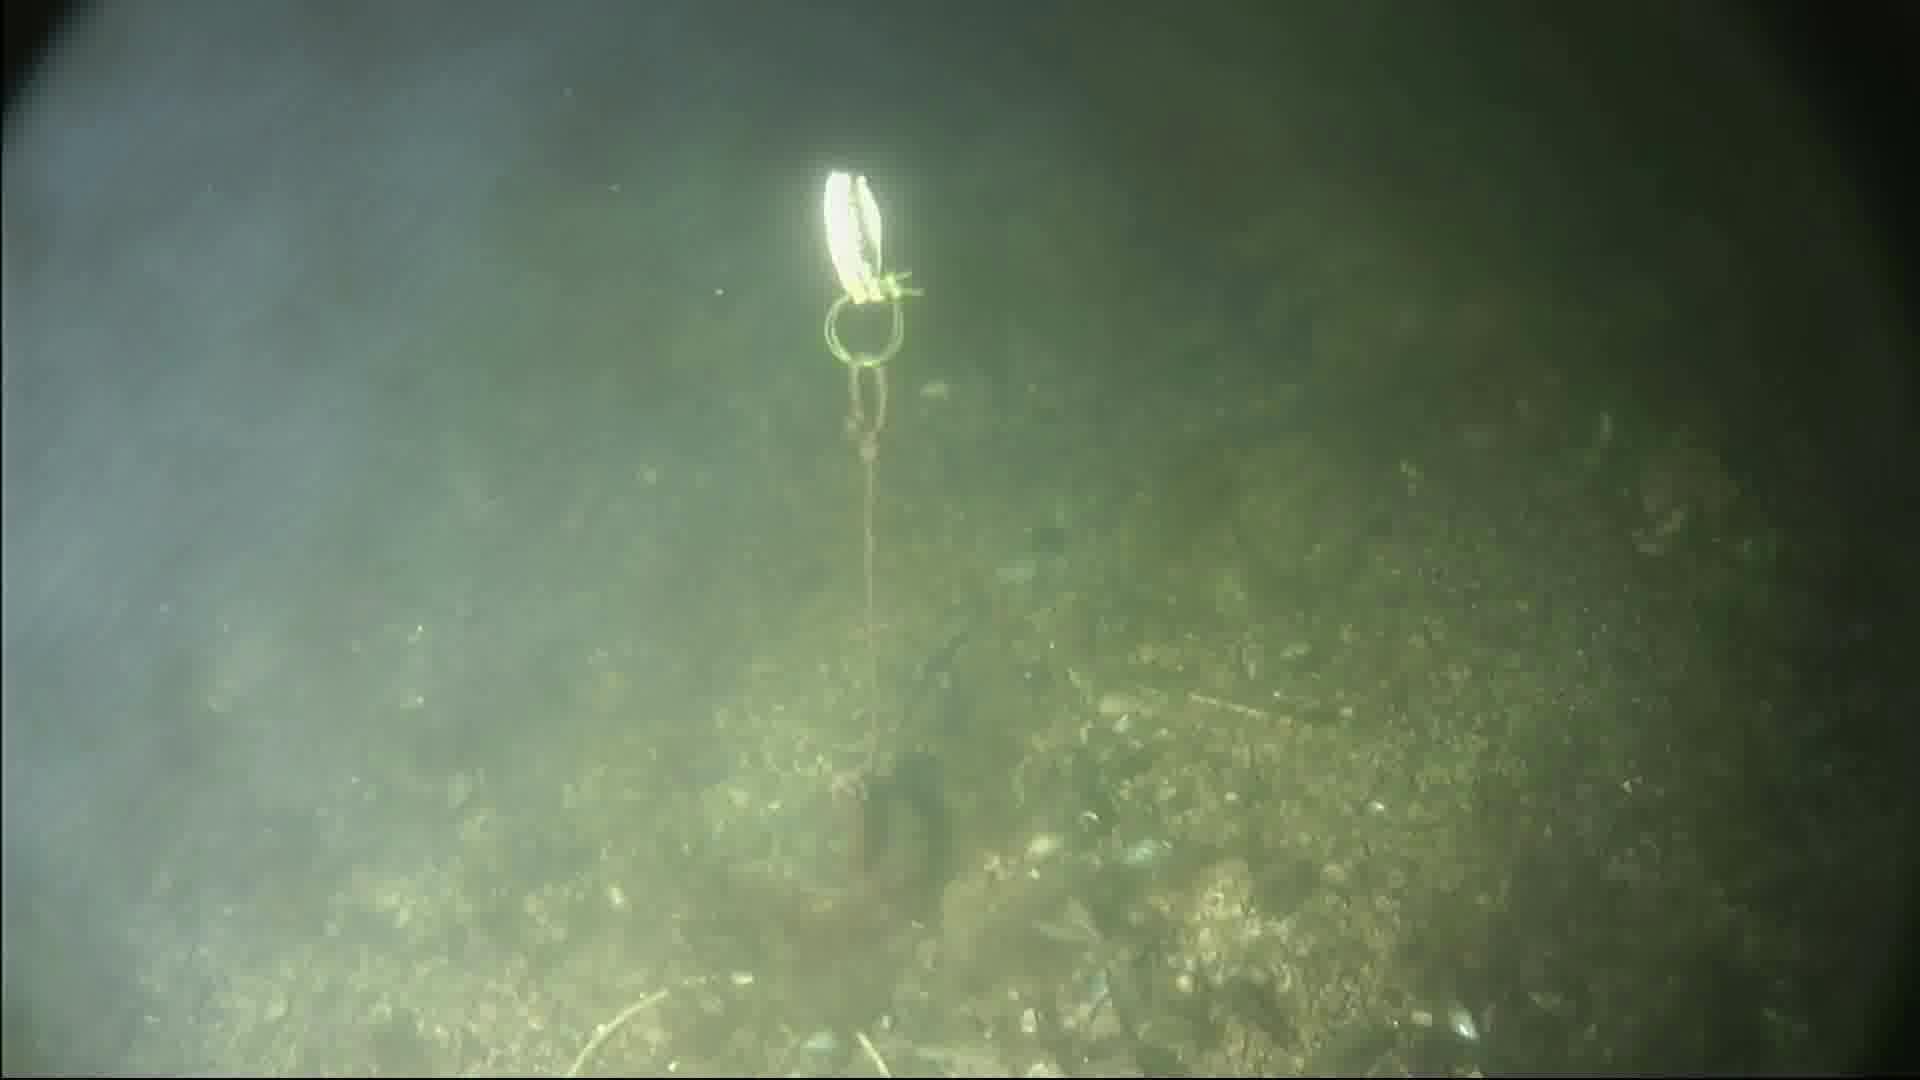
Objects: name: small_fish